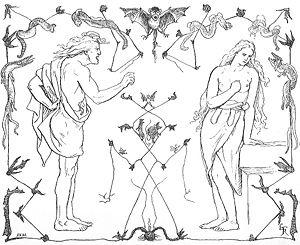
Le Skírnismál, ou Skírnisför, est un poème de la mythologie nordique contenu dans l'Edda poétique et résumé en prose par l'Edda de Snorri.